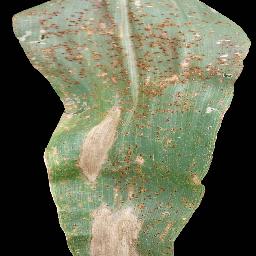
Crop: corn
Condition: (maize)_common_rust